Eleanor Gladys Copenhaver

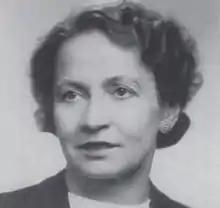
circa 1930s

Eleanor Gladys Copenhaver (also known as Eleanor Copenhaver Anderson) (1896–1985) was a social worker and activist who spent over 40 years as an organizer and community service worker for the YWCA. She began as a community organizer and worked her way up to the labor division, finally becoming head of the Industrial Division from 1937 to 1947. At the end of World War II, when women were phased out of the labor market, she was briefly dismissed, but then hired back to organize support for the communities springing up around the defense industry.